United States Army Border Air Patrol

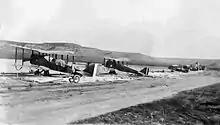
90th Squadron (Attack) – Dayton-Wright DH-4s, Sanderson Field, Texas, 1919

Not long afterward, Ambassador Bonillas complained that the crew of an Air Service airplane had fired a machine gun several times while flying over Nogales, Arizona. Some of the shots hit a dwelling across the border in Nogales, Sonora, luckily without injuring anyone. The Mexican government wanted the guilty persons found and punished. Several weeks later the State